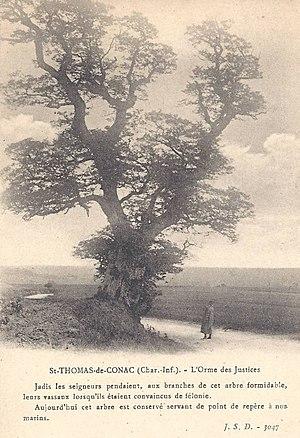
Saint-Thomas-de-Conac est une commune du sud-ouest de la France située dans le département de la Charente-Maritime. Ses habitants sont appelés les Saint-Thomacais et les Saint-Thomacaises